Tropical Storm Ma-on

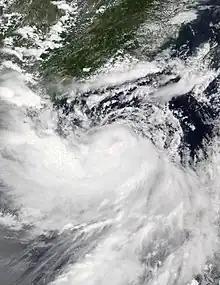
Severe Tropical Storm Ma-on at peak intensity on August 24

Severe Tropical Storm Ma-on, known in the Philippines as Severe Tropical Storm Florita, was a tropical cyclone that impacted the Philippines in late August 2022. The ninth named storm of the 2022 Pacific typhoon season, Ma-on originated as a disturbance over in the Pacific Ocean on August 18, and was upgraded to a tropical depression during the next day. The depression strengthened into a tropical storm receiving the name "Ma-on", and became a severe tropical storm late on August 23 before making landfall in the Philippines. It would later make landfall in China and Vietnam on August 25. Ma-on weakened back to a tropical depression and due to unfavorable conditions it dissipated on August 26, 2022.